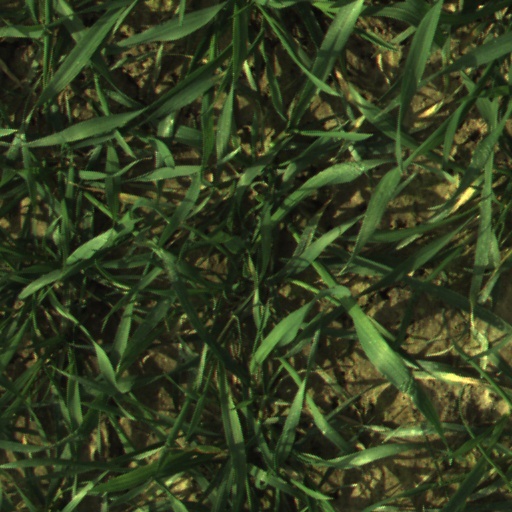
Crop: wheat